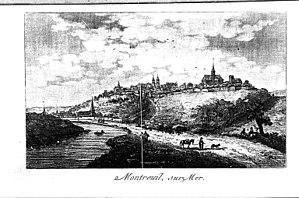
Montreuil-sur-Mer.
Montreuil est une commune française située dans le département du Pas-de-Calais en région Hauts-de-France.